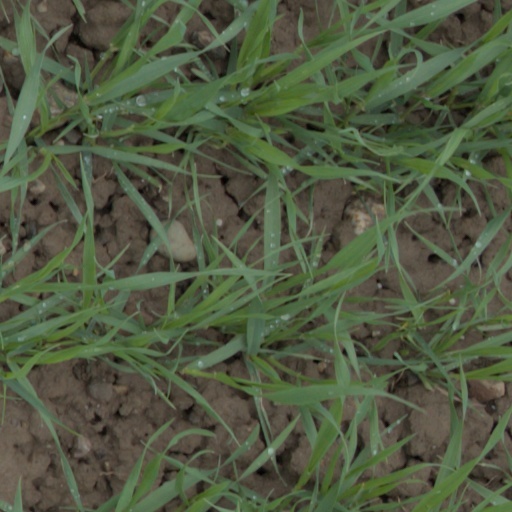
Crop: wheat